Närke Runic Inscription 29

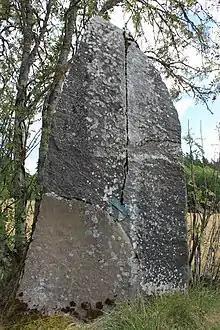
Nä 29

The Närke Runic Inscription 29 is a Viking Age runestone engraved in Old Norse with the Younger Futhark runic alphabet. It is dark grey granite and it is located in Apelboda, Glanshammars parish, in Örebro Municipality. The style is Pr1. The stone is 2.15 m high and 0.95 m wide.